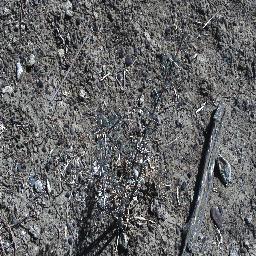
Label: prickly_acacia